Jorge Wilmot

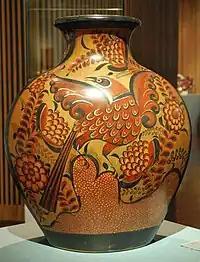
Bruñido jar on display at the Jorge Wilmot exhibition at the Museo de Arte Popular in Mexico City

Jorge Wilmot (1928 – January 12, 2012) was one of the most distinguished artisans of Mexico, and has been credited with the introduction of stoneware and other high fire techniques to the country. His work is also known for its more austere, Oriental-inspired designs blended with Mexican motifs. His work has been widely sold and exhibited both in Mexico and abroad and he has trained and influenced generations of ceramicists at the school he established in Tonalá, Jalisco.